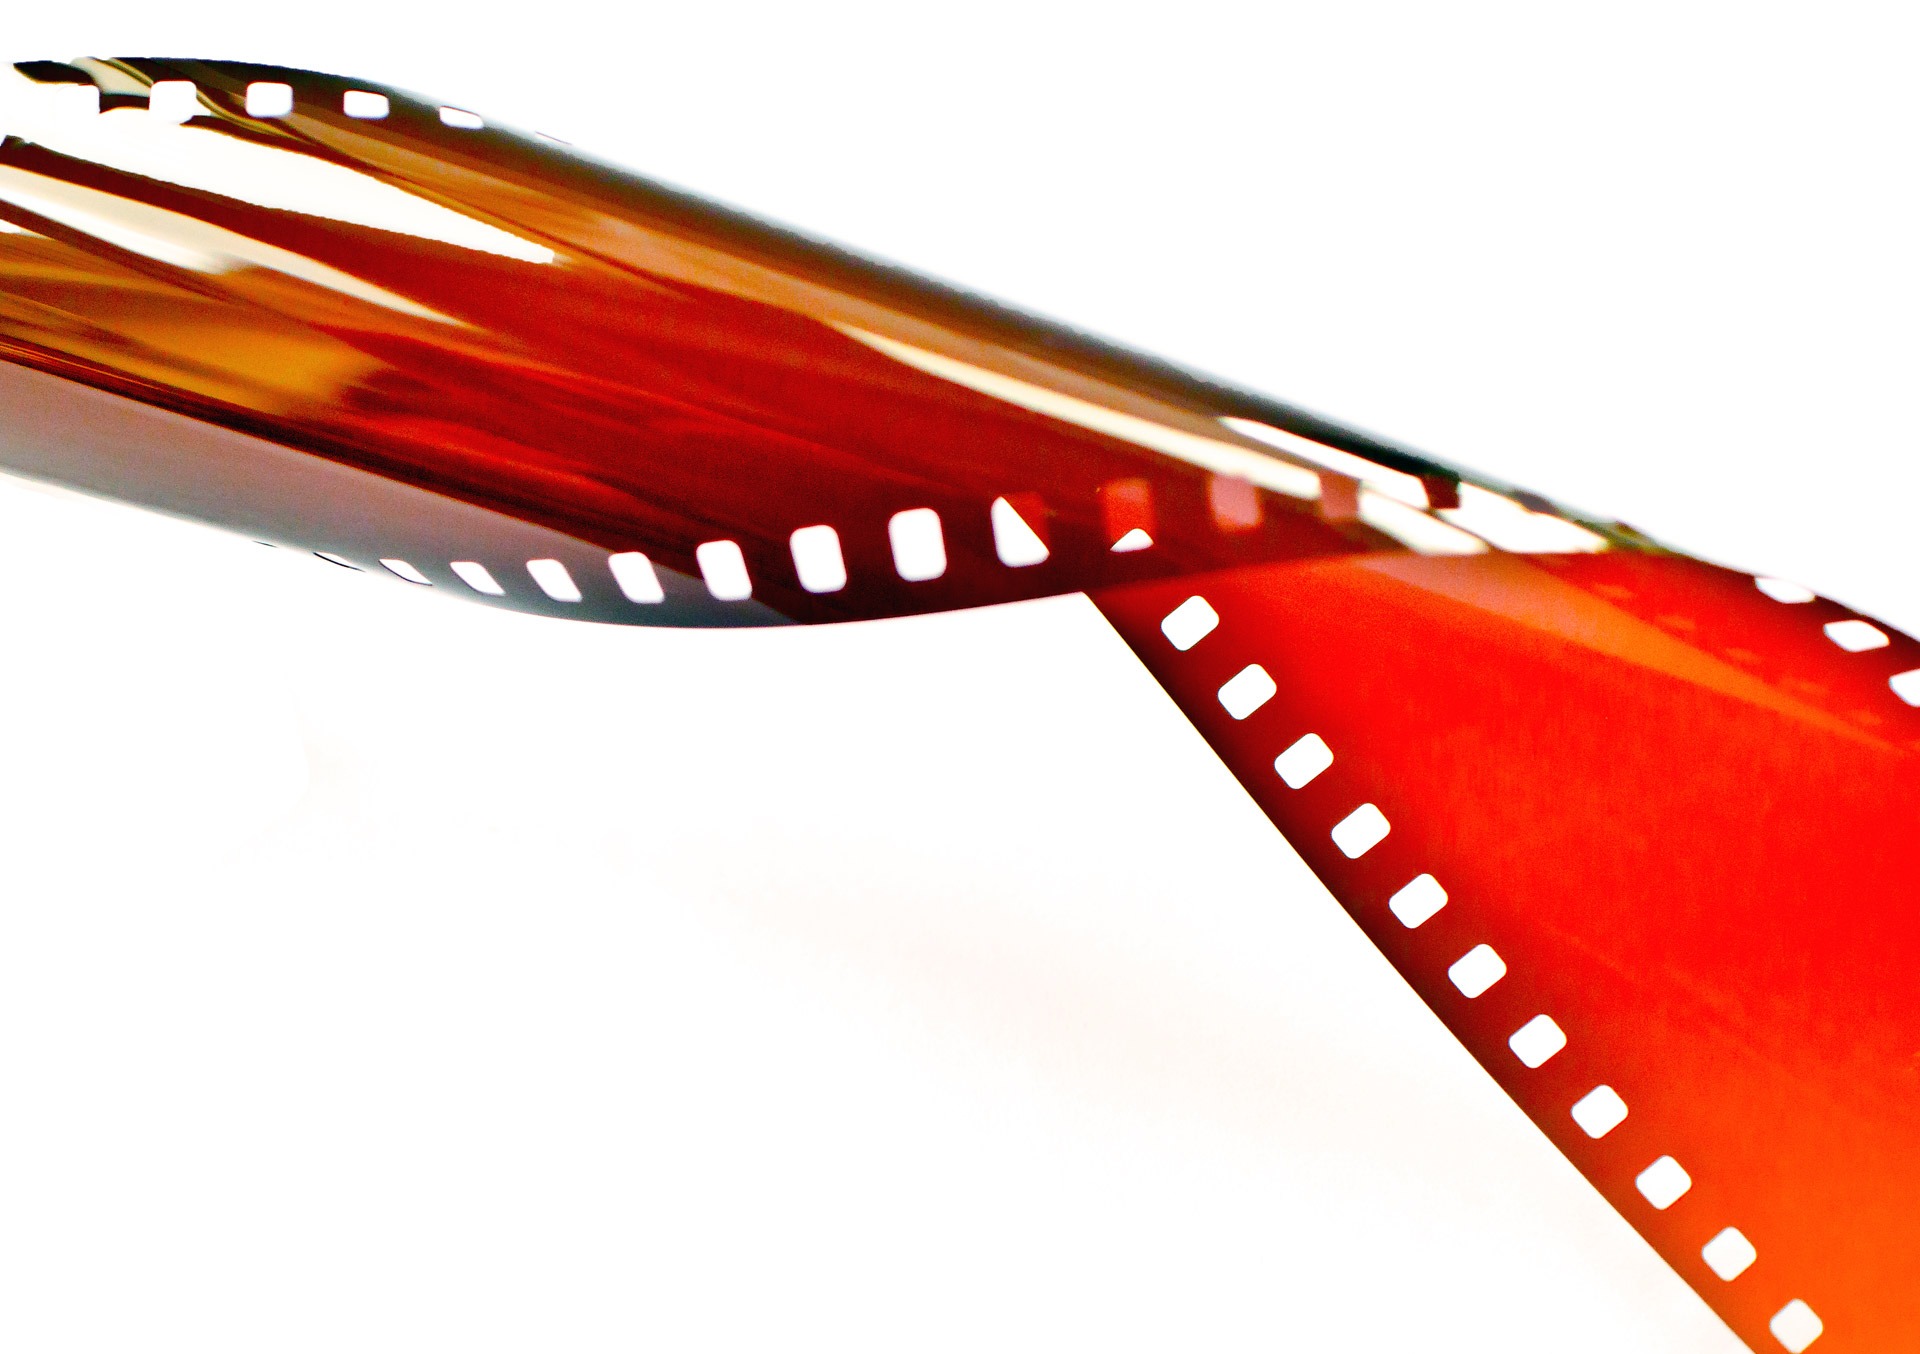
photographer, old, monument, film camera, business, pictures, background, glasses, eyewear, photographing, blade, job, hobbies, developing, utilities